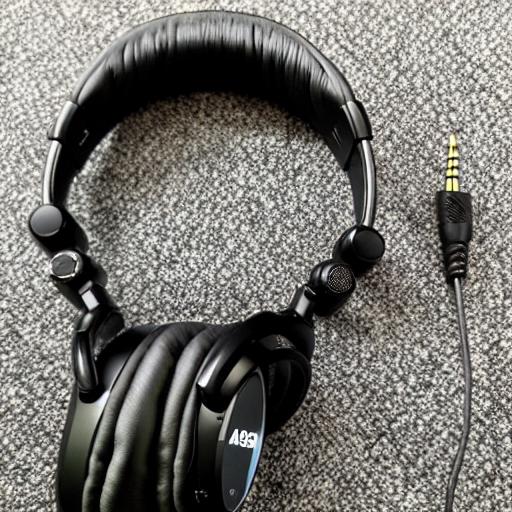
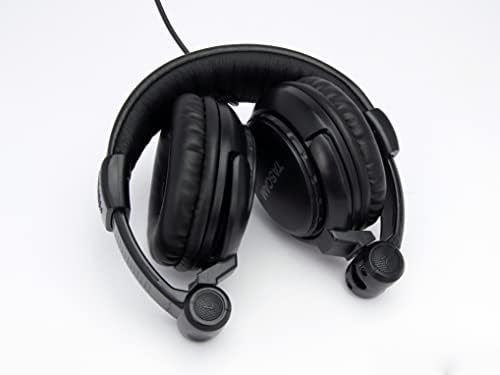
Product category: headphones
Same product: no